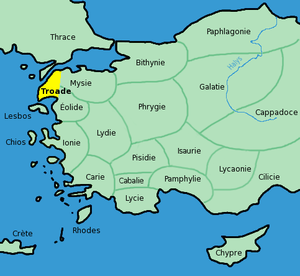
Carte montrant l'emplacement de la Troade en Asie Mineure. Carte créée et adaptée de Image:Turkey ancient region map ionia.JPG.
La Troade est une ancienne région historique du nord-ouest de l'Asie mineure délimitée au nord par la Propontide, au sud par le golfe d’Adramyttion et à l'est par le mont Ida qui culmine à plus de 1 700 mètres.